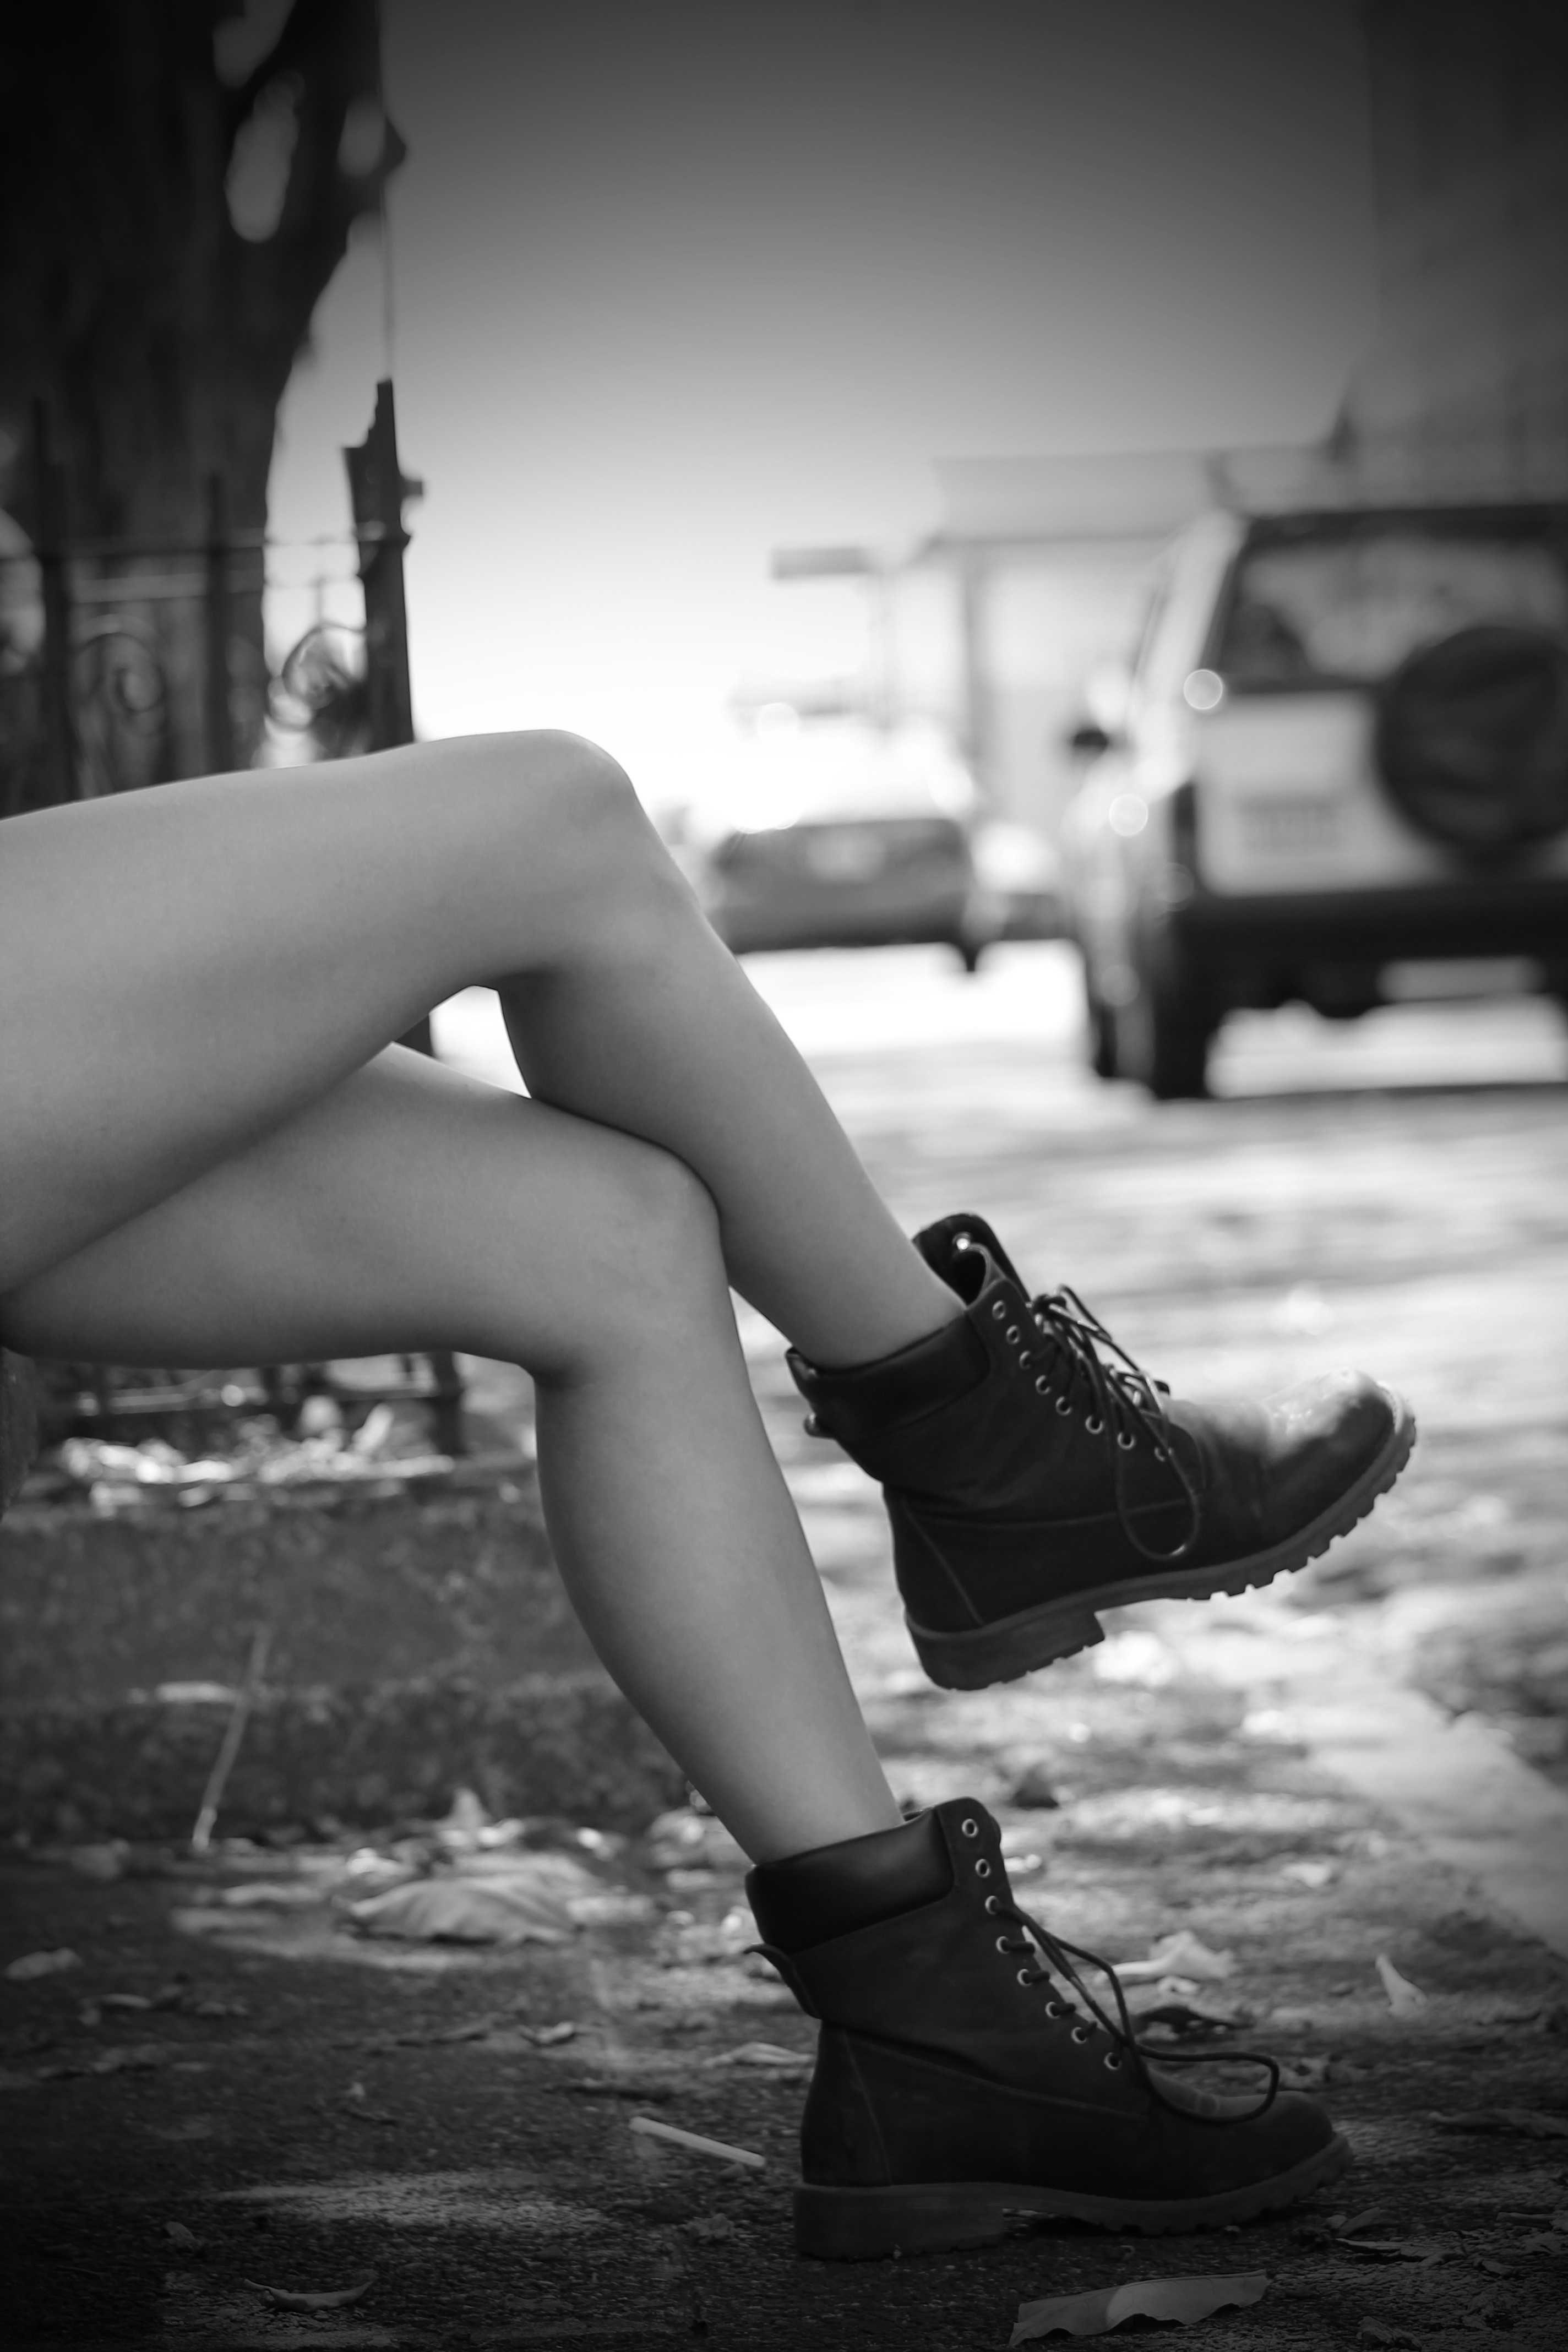
hand, blur, black and white, girl, woman, white, street, photography, city, urban, leg, portrait, model, foot, sitting, fashion, black, monochrome, lady, close up, human body, shoes, focus, legs, boots, footwear, photograph, beauty, sexy, adult, photo shoot, monochrome photography, human positions, art model, flawless